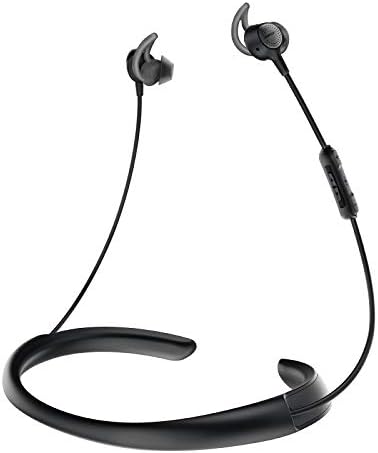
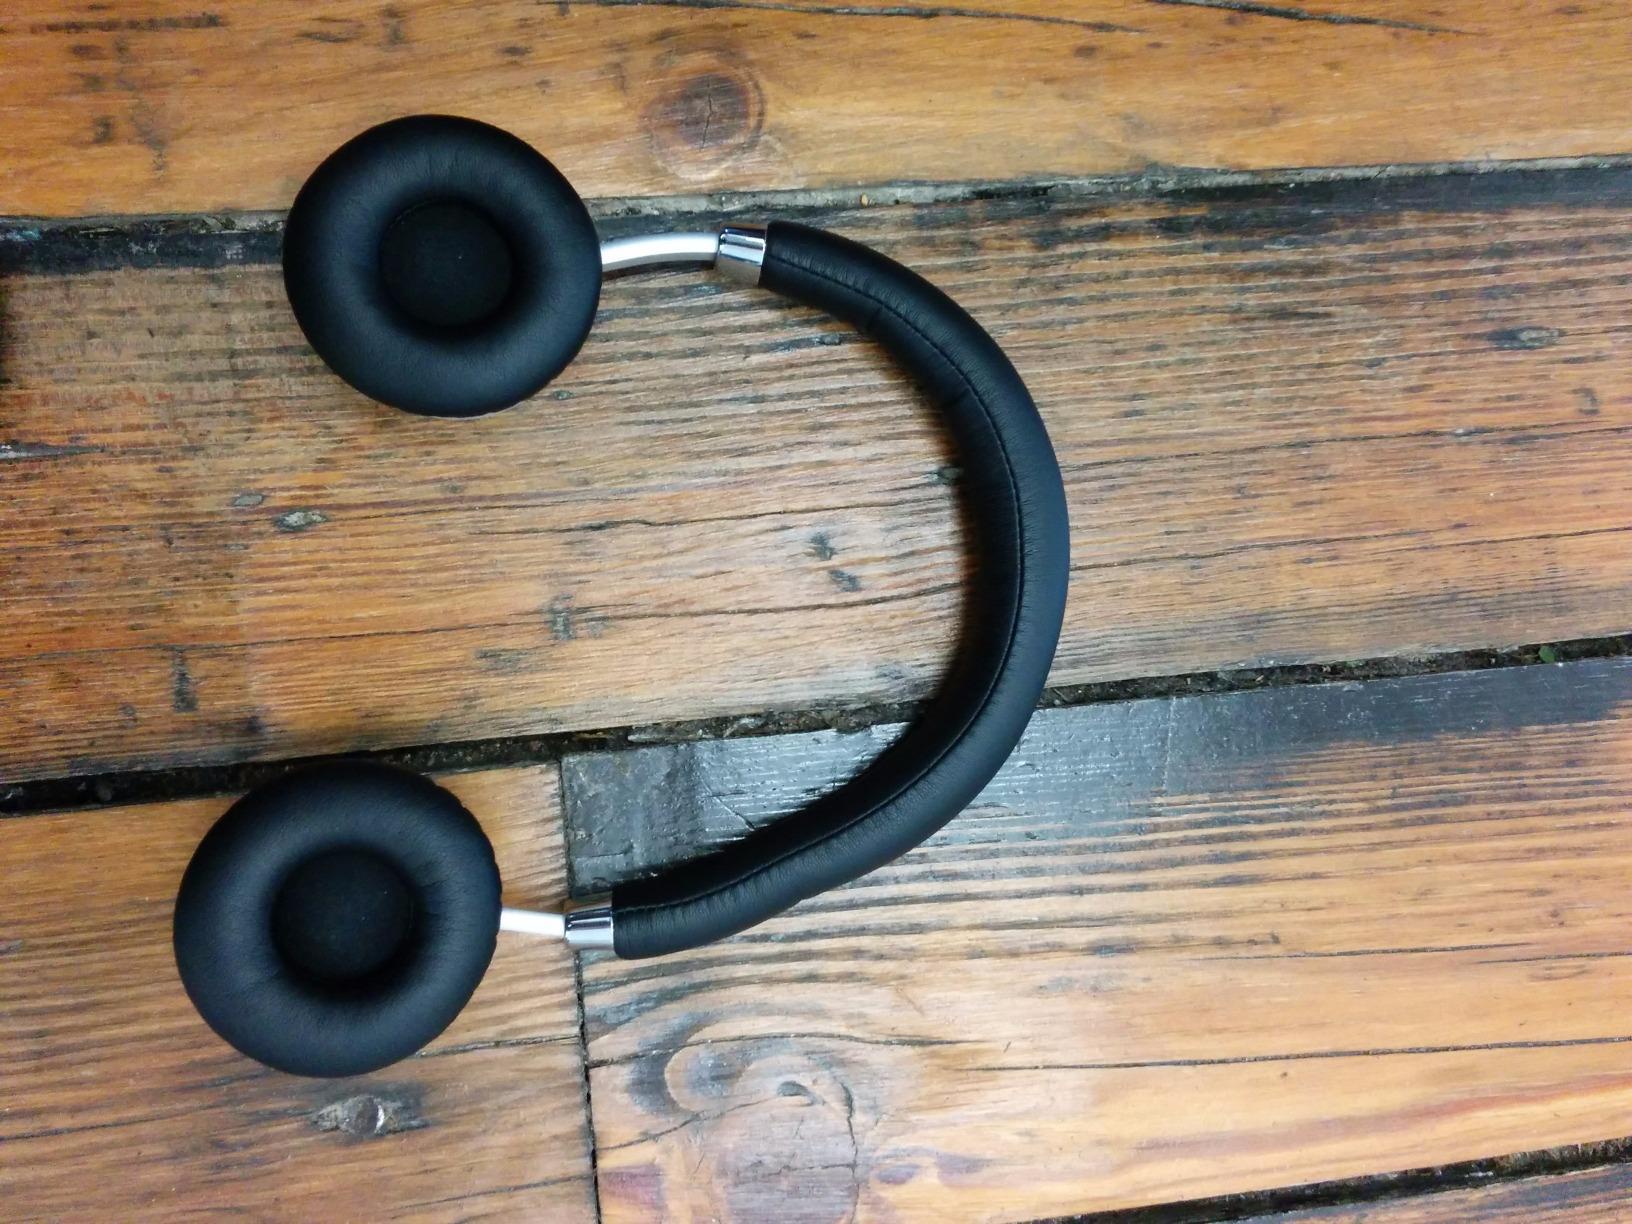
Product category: headphones
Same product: no